SpongeBob's Truth or Square

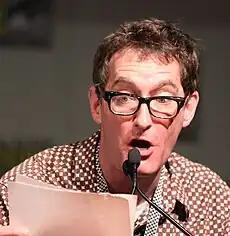
Tom Kenny was awarded at the 37th Annie Awards for his performance as the voice of the titular character.

"Truth or Square" received generally polarized reviews from critics and fans, and was criticized mainly due to the Patchy the Pirate segments, with many comparing them to the segments from "Christmas Who", "The Sponge Who Could Fly", and "Ugh". Paul Mavis from "DVD Talk" said ""Truth or Square" is a strange mix of some truly memorable animated "SpongeBob" moments interrupted unfortunately by the largely unfunny Patchy the Pirate segments." He added "All of those amusing moments in "Truth or Square", along with the "Charlie Brown Christmas" ending, make one forget the patchy Patchy segments in "Truth or Square"." Roy Hrab of DVD Verdict gave the episode a negative review saying "Wow... This is without a doubt the lamest "SpongeBob" episode I have ever seen[...] In fact, nothing interesting happens at all. The Patchy interludes and reliance on cameos merely draws attention to the episode's lack of substance."